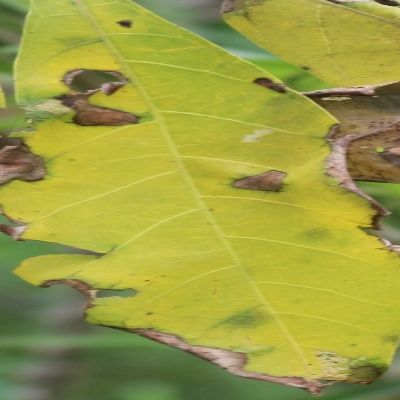
Crop: Cassava
Condition: bacterial blight